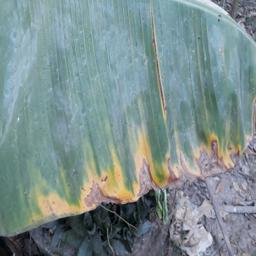
Label: POTASSIUM DEFICIENCY